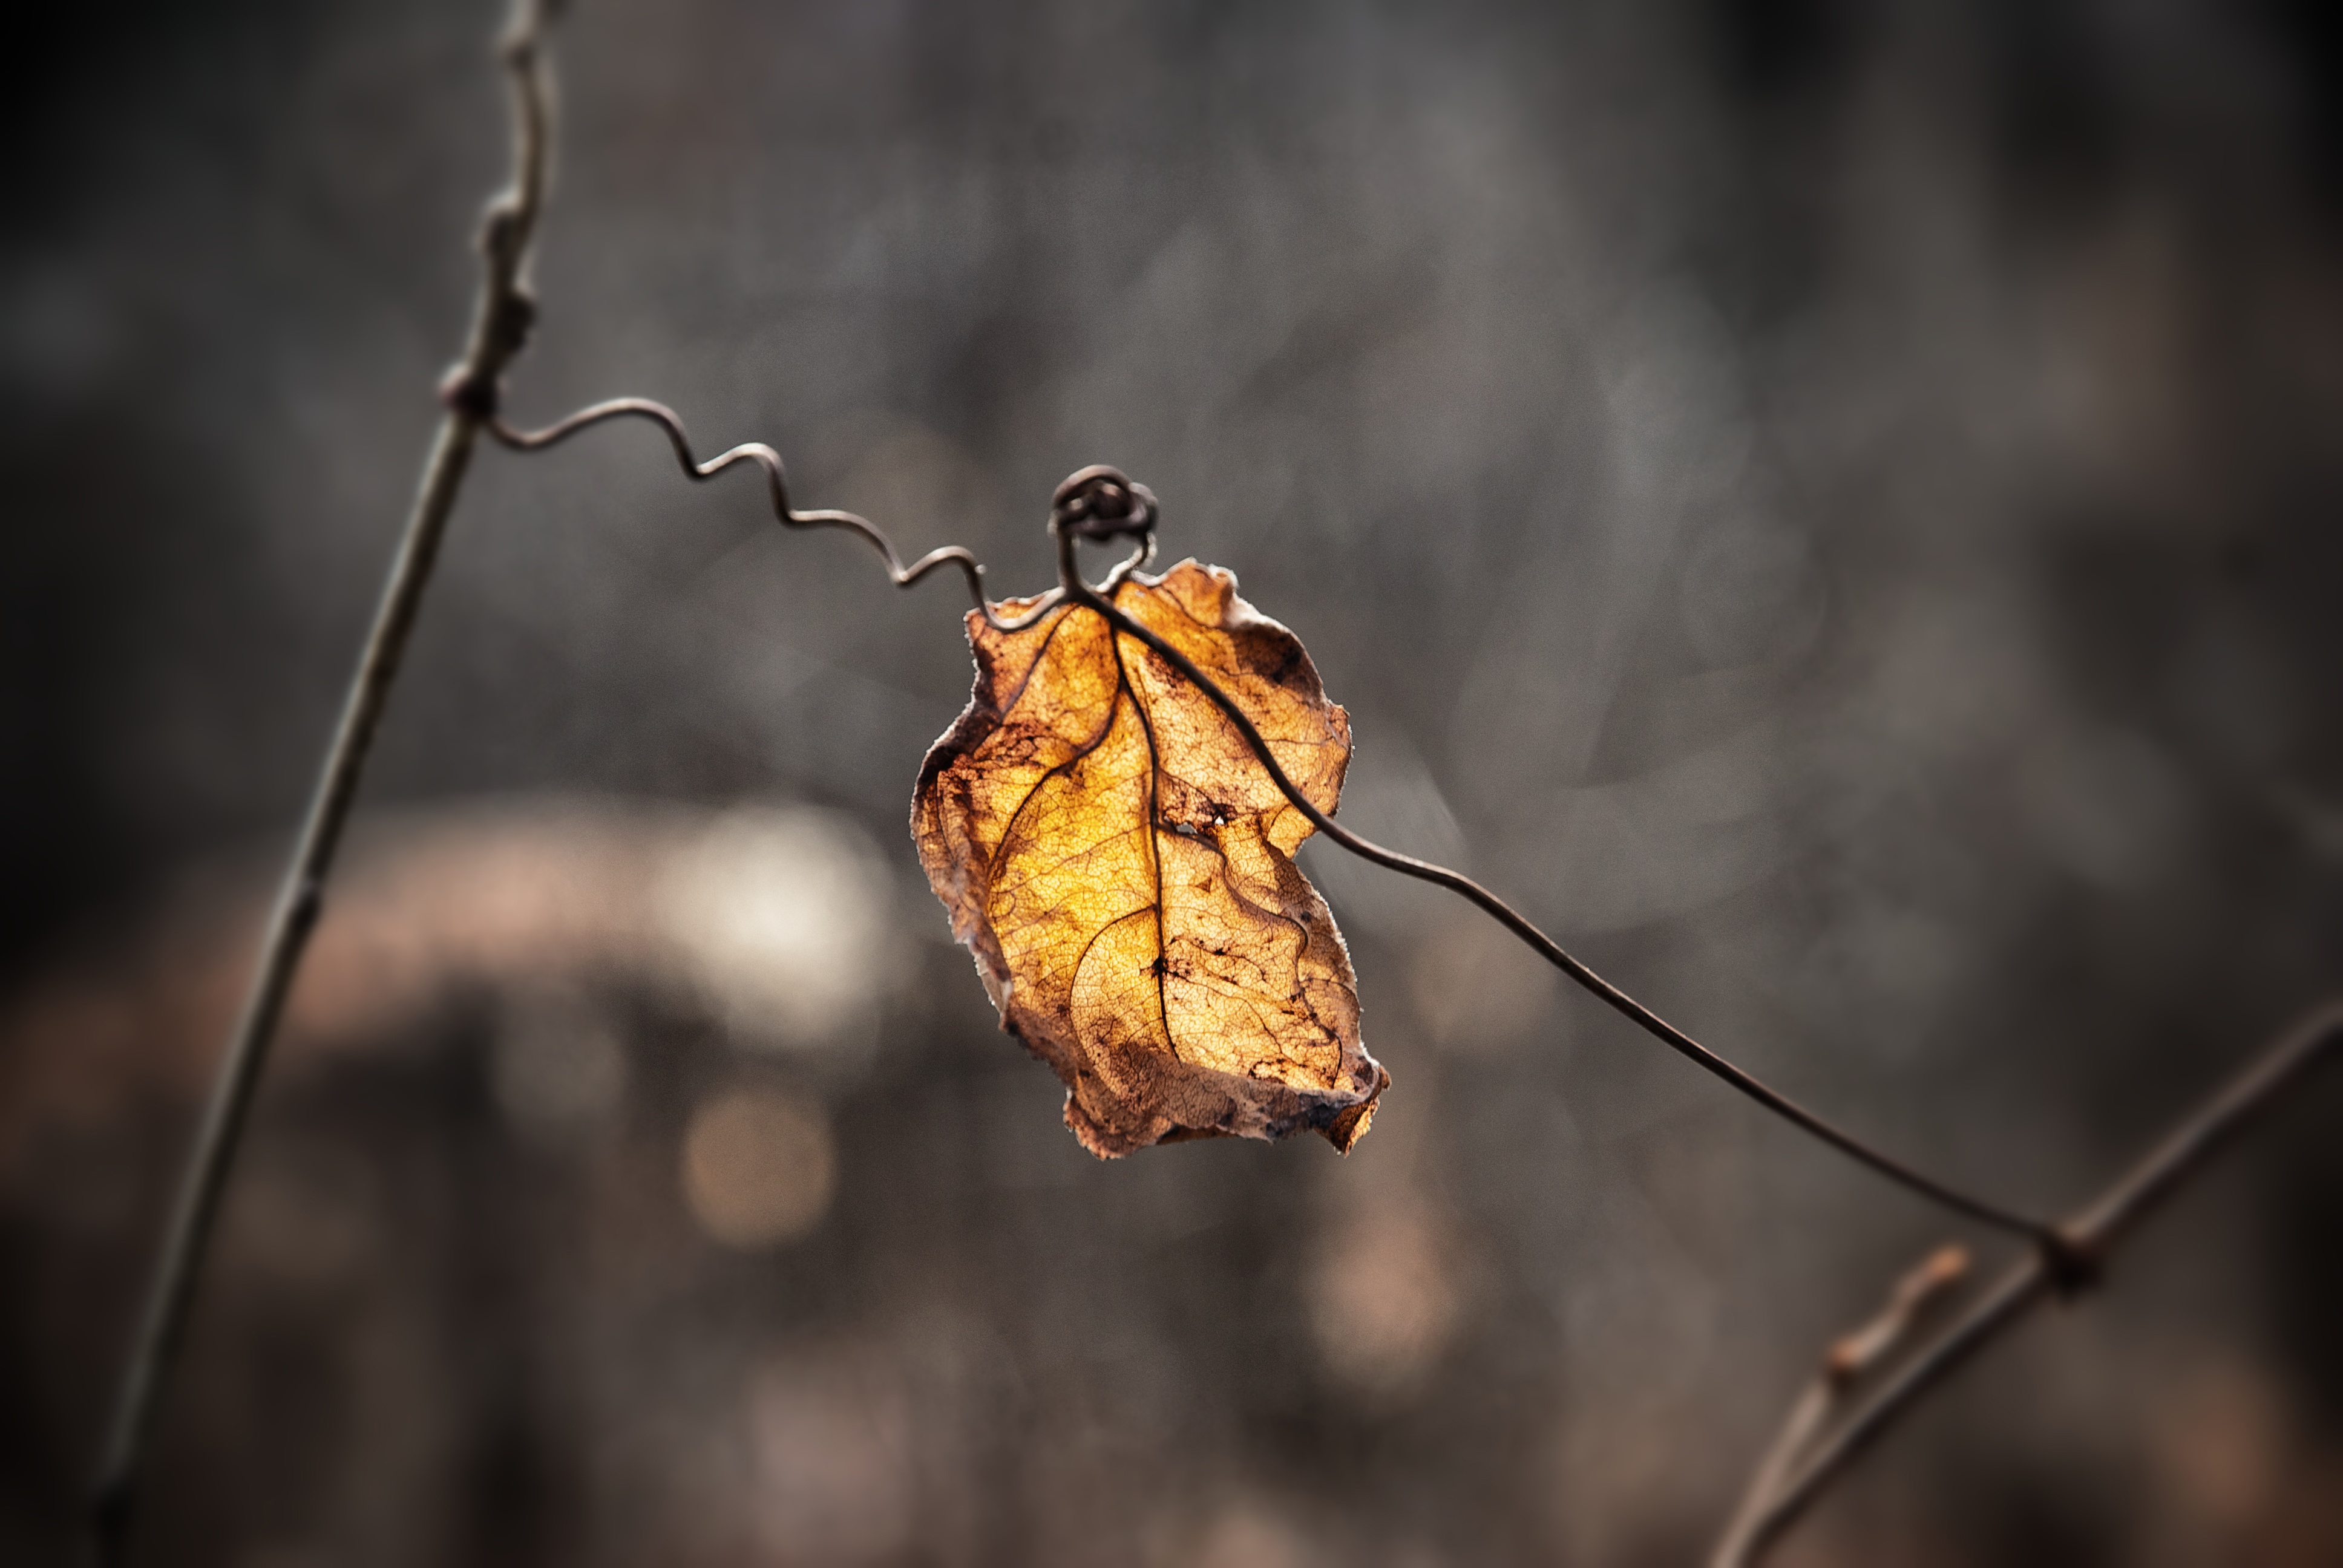
nature, branch, photography, leaf, flower, wildlife, insect, autumn, fauna, invertebrate, close up, macro photography